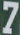
Number: 7